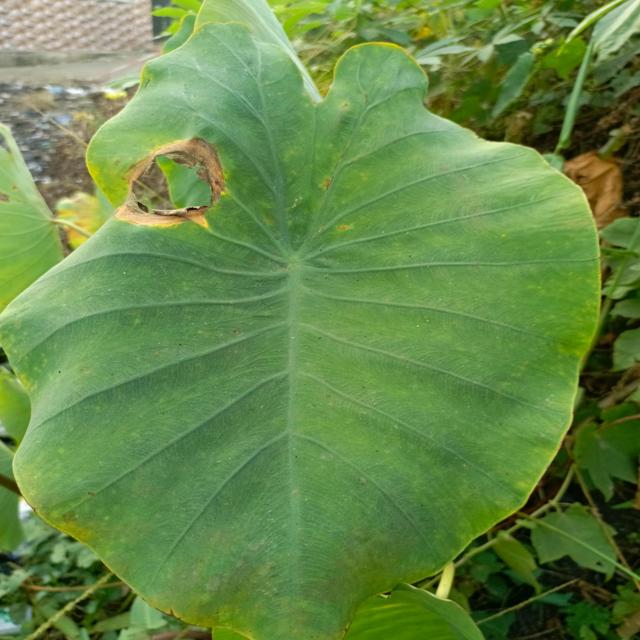
Label: Mid_Blight